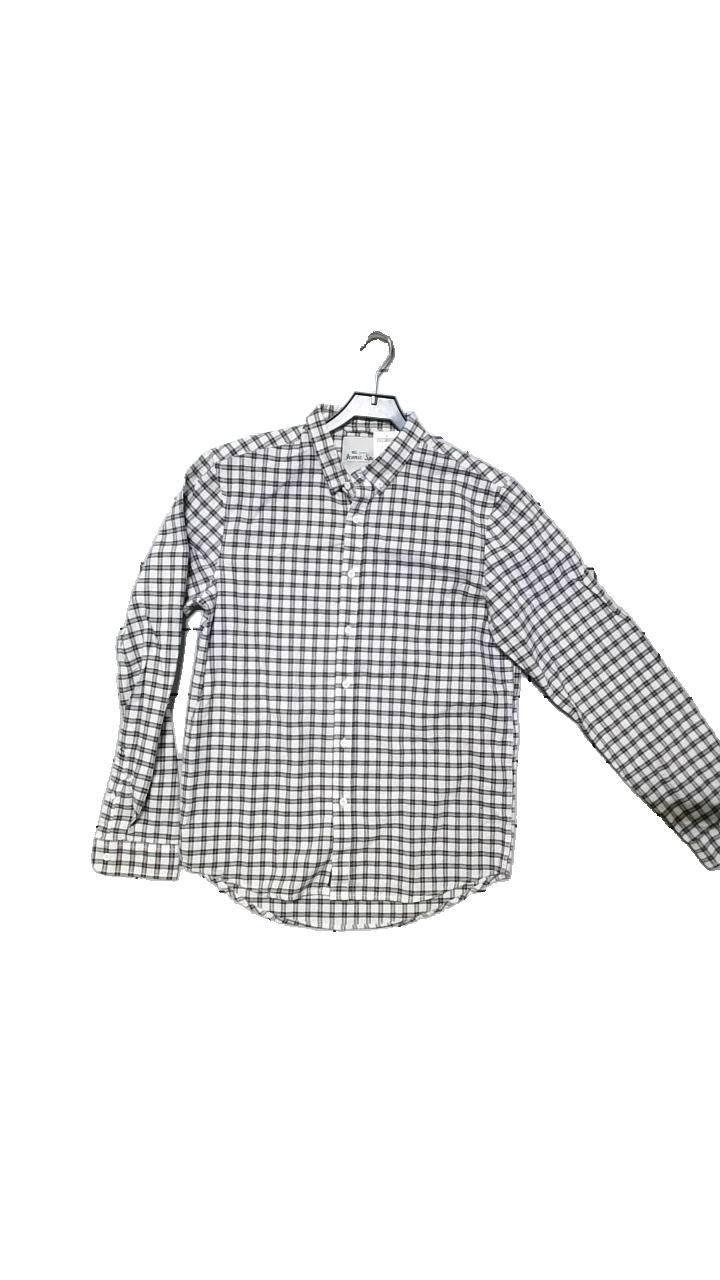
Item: Shirt (Men)
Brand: Lager 157
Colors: White, Blue
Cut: Regular
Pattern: Checkered print
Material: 100% Bomull
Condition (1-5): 4
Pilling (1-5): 4
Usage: Reuse
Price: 50-100